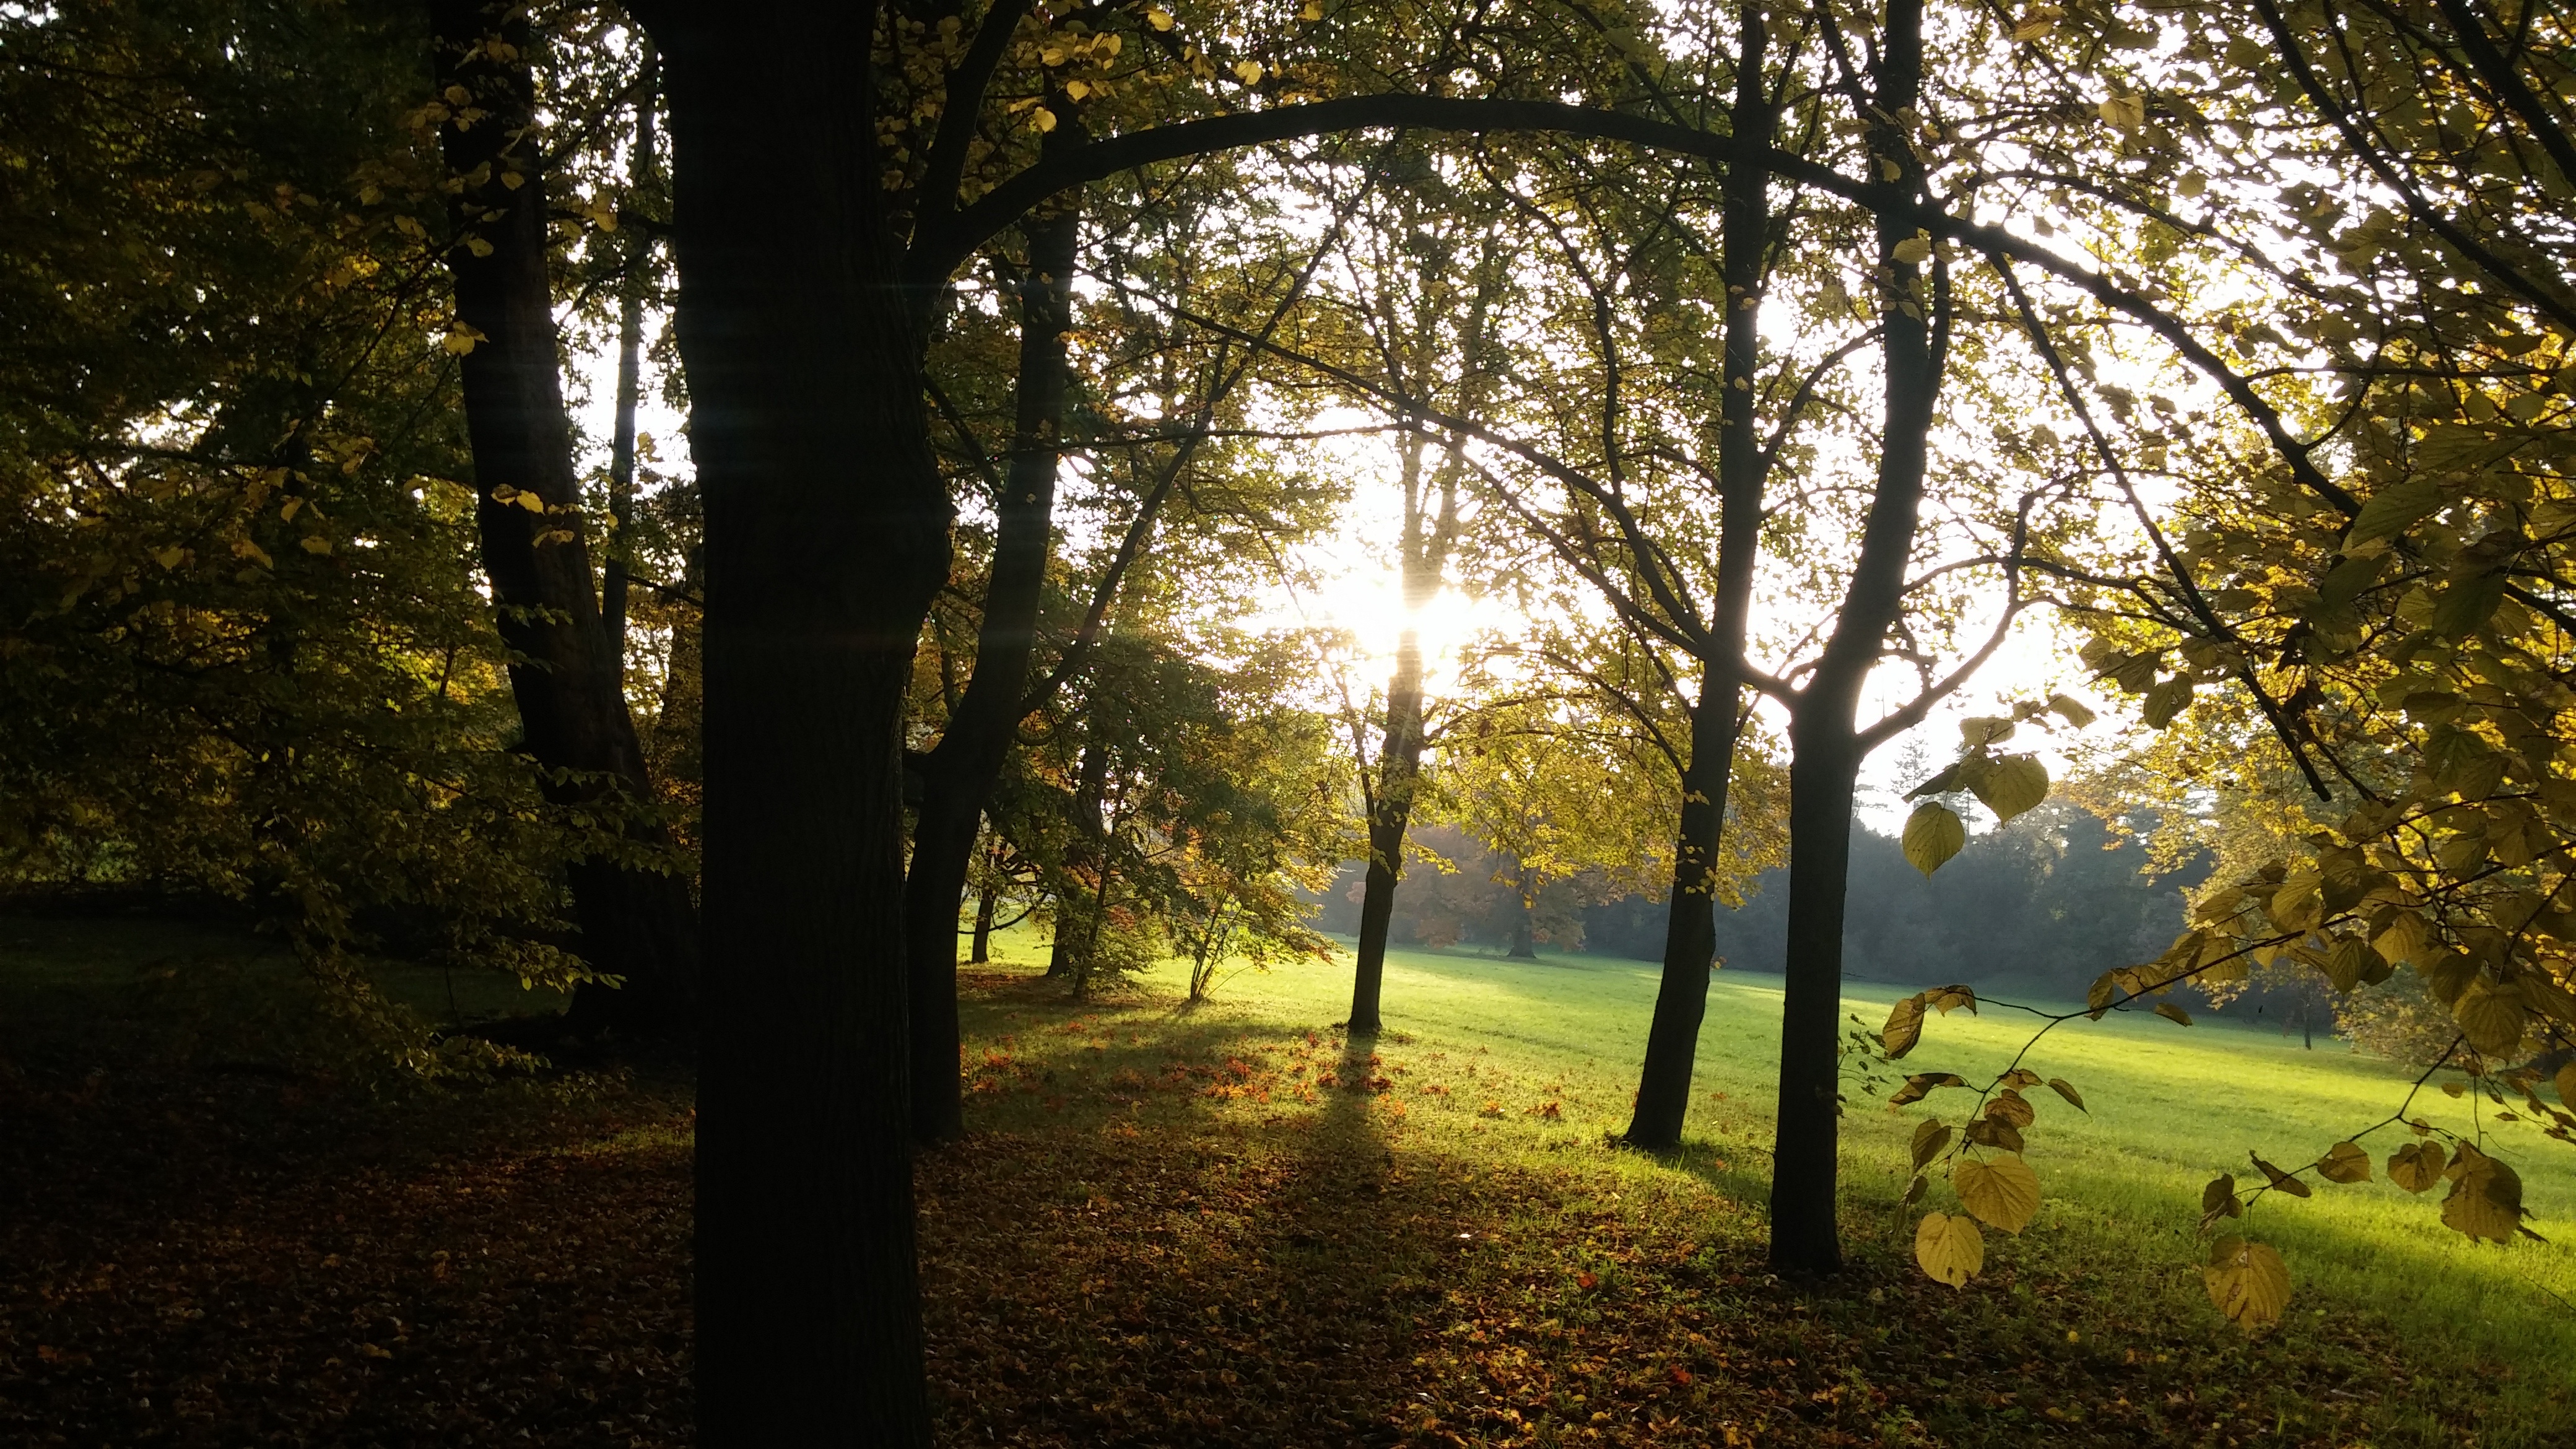
tree, nature, forest, branch, light, hiking, sunlight, morning, leaf, walk, autumn, park, season, out, woodland, habitat, away, recover, natural environment, atmospheric phenomenon, woody plant